Love & Secret

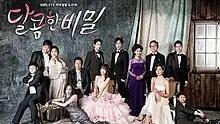
Promotional poster

Love & Secret is a 2014 South Korean daily drama starring Shin So-yul and Kim Heung-soo. It aired on KBS2 from November 11, 2014 to April 3, 2015 on Mondays to Fridays at 19:50 for 102 episodes.